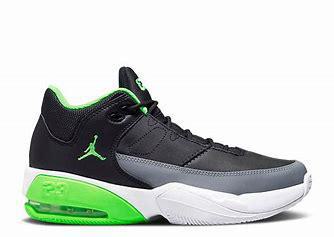
Brand: Jordan
Model: Max Aura 3